Culture of Latin America

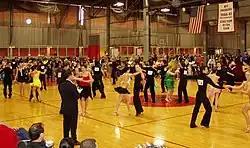
Intermediate level international-style Latin dancing at the 2006 MIT ballroom dance competition. A judge stands in the foreground.

Latin American cinema flourished after the introduction of sound, which added a linguistic barrier to the export of Hollywood film south of the border. The 1950s and 1960s saw a movement towards Third Cinema, led by the Argentine filmmakers Fernando Solanas and Octavio Getino. More recently, a new style of directing and stories filmed has been tagged as "New Latin American Cinema."